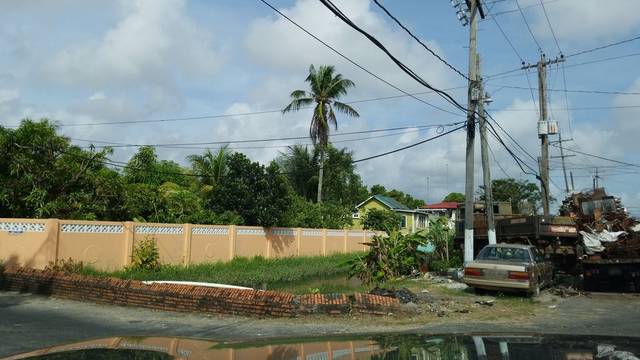
Region: Guyana
Coordinates: 6.8, -58.163